Murmansk Okrug

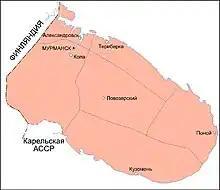
Map of Murmansk Okrug in 1931

The work on the organization of the ethnic Sami districts resumed in fall 1931. Even though Lovozersky District had already been designated as ethnic Sami, the 8th Plenary Session of the Committee of the North started another initiative to create an ethnic Sami district on the territory of Murmansk Okrug. First such proposal was presented on October 8, 1931 in Leningrad by the government of the Sami association. The proposal suggested the creation of two ethnic districts: Zapadno-Saamsky and Vostochno-Saamsky. Zapadno-Saamsky District would include the western part of Polyarny District (excluding the Rybachy Peninsula), most of Kolsko-Loparsky District (with the exception of Khibiny and the territory in the immediate vicinity of the Kola Bay), the northwestern part of Lovozersky District, and the southwestern part of Teribersky District, which would cover two-thirds of the Sami population of the okrug. The administrative center of the district would be in Kola, but would later be moved to Murmashi. Vostochno-Saamsky District would include most of Ponoysky District, the southeastern part of Teribersky District, and the eastern part of Lovozersky District, which would cover a quarter of the Sami population of the okrug. The administrative center of this district would be in Iokanga.